House of Mouse

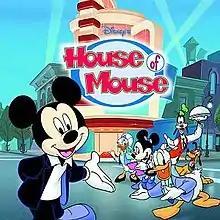
Mickey Mouse and his friends run the House of Mouse nightclub together.

The basic premise of the show focuses on Mickey Mouse and his friends operating a dinner theater club in downtown ToonTown. Considered a popular venue by the residents, the club is frequented by a host of characters from Disney animated properties; a feature of the series is that every film produced by Walt Disney Feature Animation prior to the start of the series (between and including "Snow White and the Seven Dwarfs" and "", with the exception of the CGI "Dinosaur") are featured in the series. Such characters mostly appear as paying guests of the club, and would often have speaking roles, although a number sometimes operate as performers for the club. The series also includes many relatively obscure and otherwise rarely used Disney characters, often with speaking parts for the first time – for example, Li'l Bad Wolf and April, May and June, who had appeared very often in Disney comic books but never before in an animated cartoon, made their animated debuts on "House of Mouse". The show also featured some cameos by characters created for other television cartoons such as "Pepper Ann" and theme park attractions like The Haunted Mansion, but these appearances were few and far between.